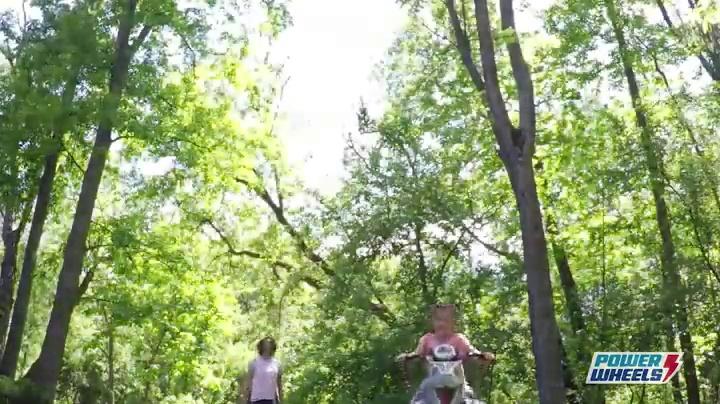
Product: Power Wheels Jurassic World, Jeep Wrangler
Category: Toys & Games | Baby & Toddler Toys
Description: Awesome Jurassic Park graphics and styling, cool dinosaur sounds and realistic Jeep Wrangler "chase" sounds.
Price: $249.00
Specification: ProductDimensions:46.5x29.5x31.5inches|ItemWeight:48.5pounds|ShippingWeight:48.5pounds(Viewshippingratesandpolicies)|DomesticShipping:ItemcanbeshippedwithinU.S.|InternationalShipping:Thisitemisnoteligibleforinternationalshipping.LearnMore|ASIN:B0751XSNXP|Californiaresidents:ClickhereforProposition65warning|Itemmodelnumber:FRC33|Manufacturerrecommendedage:36months-7years|Batteries:1NonstandardBatterybatteriesrequired.(included)